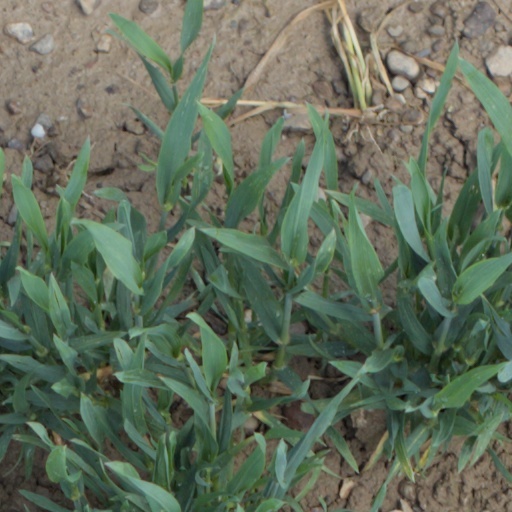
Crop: wheat